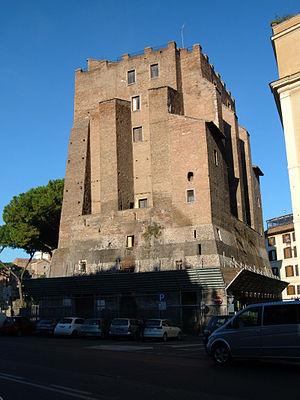
"Les tours de Rome sont des constructions anciennes emblématiques de l'époque médiévale de la ville de Rome. Elles sont caractéristiques de la puissance et de la domination de plusieurs familles nobles, en particulier dans la période entre 900 et 1300. À l'époque on en comptait plus de 300, ce qui valait à la cité de surnom de ""Roma turrita"".
Rome /ʁɔm/ est la capitale de l'Italie. Située au centre-ouest de la péninsule italienne, près de la mer Tyrrhénienne, elle est également la capitale de la région du Latium, et fut celle de l'Empire romain durant 357 ans. En 2019, elle compte 2 844 395 habitants établis sur 1 285 km², ce qui fait d'elle la commune la plus peuplée d'Italie et la troisième plus étendue d'Europe après Moscou et Londres. Son aire urbaine recense 4 356 403 habitants en 2016. Elle présente en outre la particularité de contenir un État enclavé dans son territoire : la cité-État du Vatican, dont le pape est le souverain. C'est le seul exemple existant d'un État à l'intérieur d'une ville.